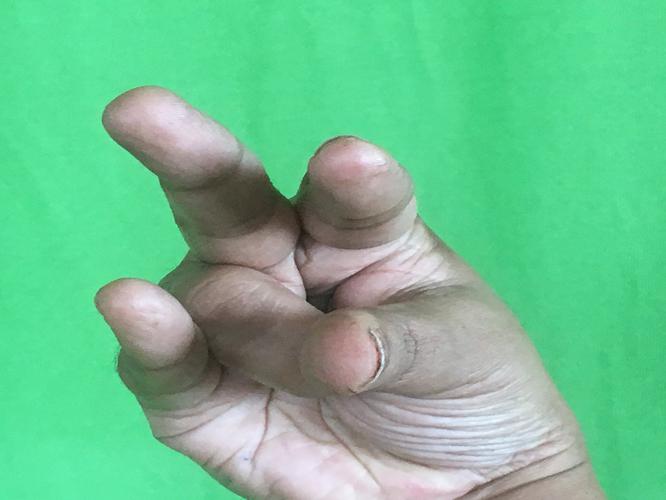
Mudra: Kangulam
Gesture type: single_hand